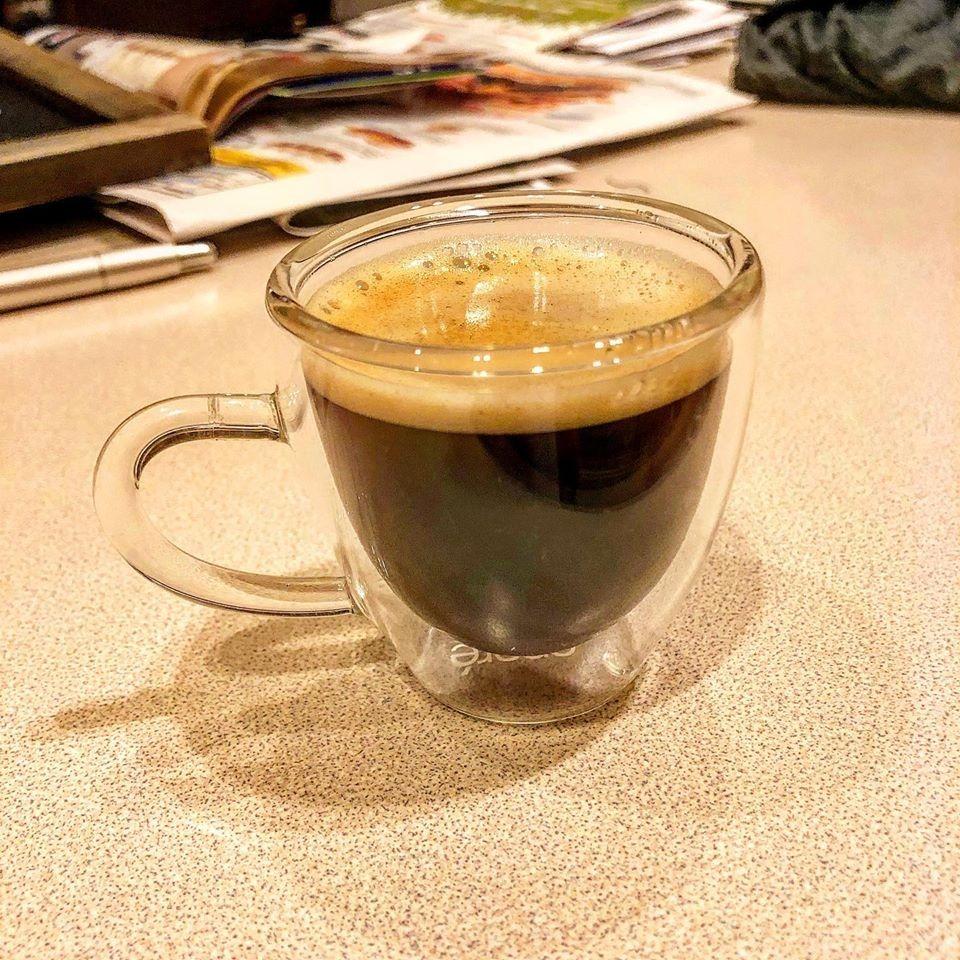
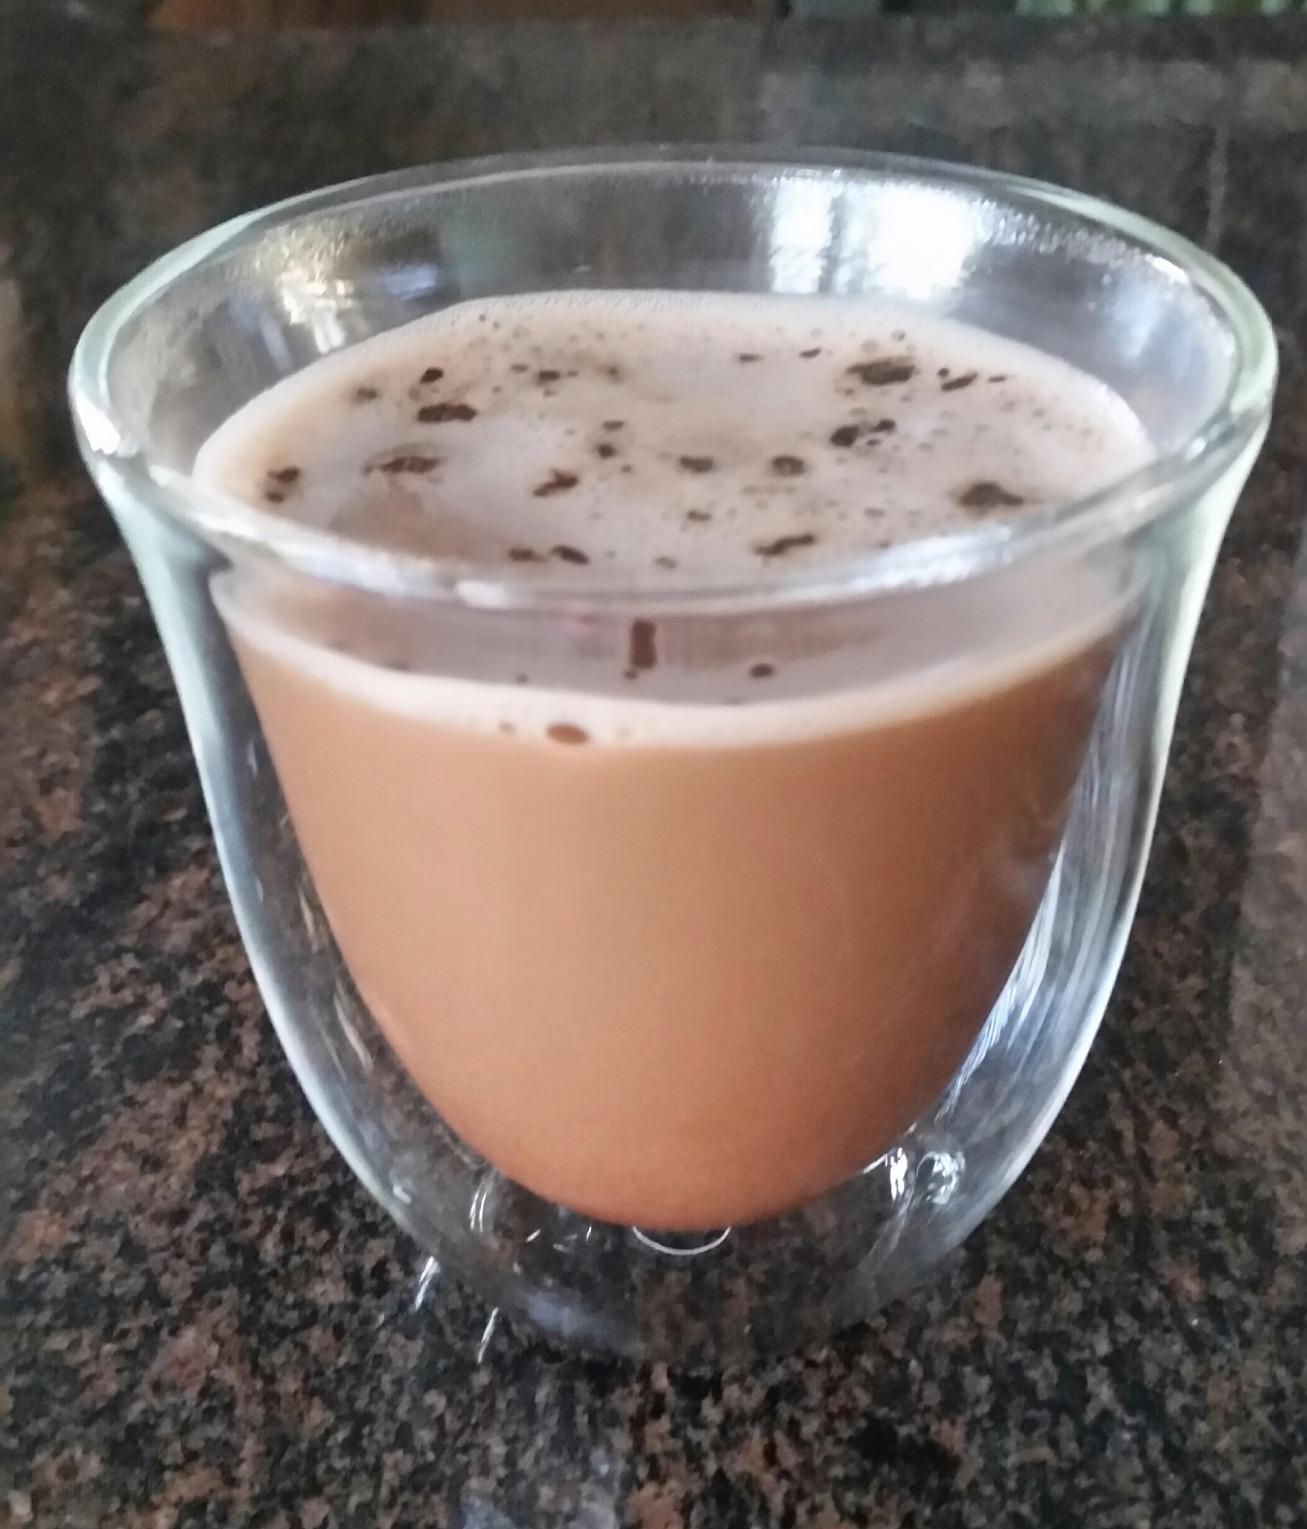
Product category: items_mug
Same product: no